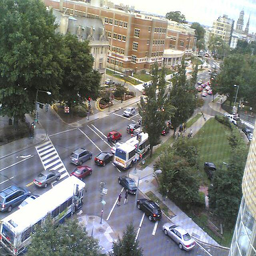
Two city buses traveling down a traffic filled street.
A busy city street can be seen through a high window.
A higher view of a street with traffic.
a city street full of cars near a park
Cars, buses and trucks drive up and down a street.